Vegetation (pathology)

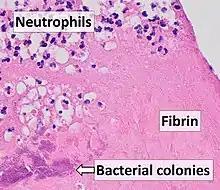
Histopathology of a vegetation of bacterial endocarditis, taken from a valve repair, H&E stain.

In medicine, a vegetation is an abnormal growth named for its similarity to natural vegetation. Vegetations are often associated with endocarditis. They can be made of fibrin and platelets.